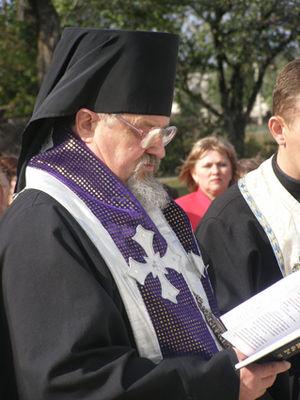
Un omophorion ou omophore, en grec: ώμοφόριον, est une large et longue bande d'étoffe de soie, brodée et ornée de croix, que les patriarches et les métropolites portent autour du cou depuis les premiers siècles. C'est l'équivalent grec du pallium dans l'Église latine mais qui n'est porté que par le pape, et certains archevêques métropolitains, alors qu'il est aussi porté par les évêques dans les Églises orientales. Une extrémité tombe par-derrière sur l'épaule et l'autre par-devant jusqu'aux genoux.